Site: brandenburg
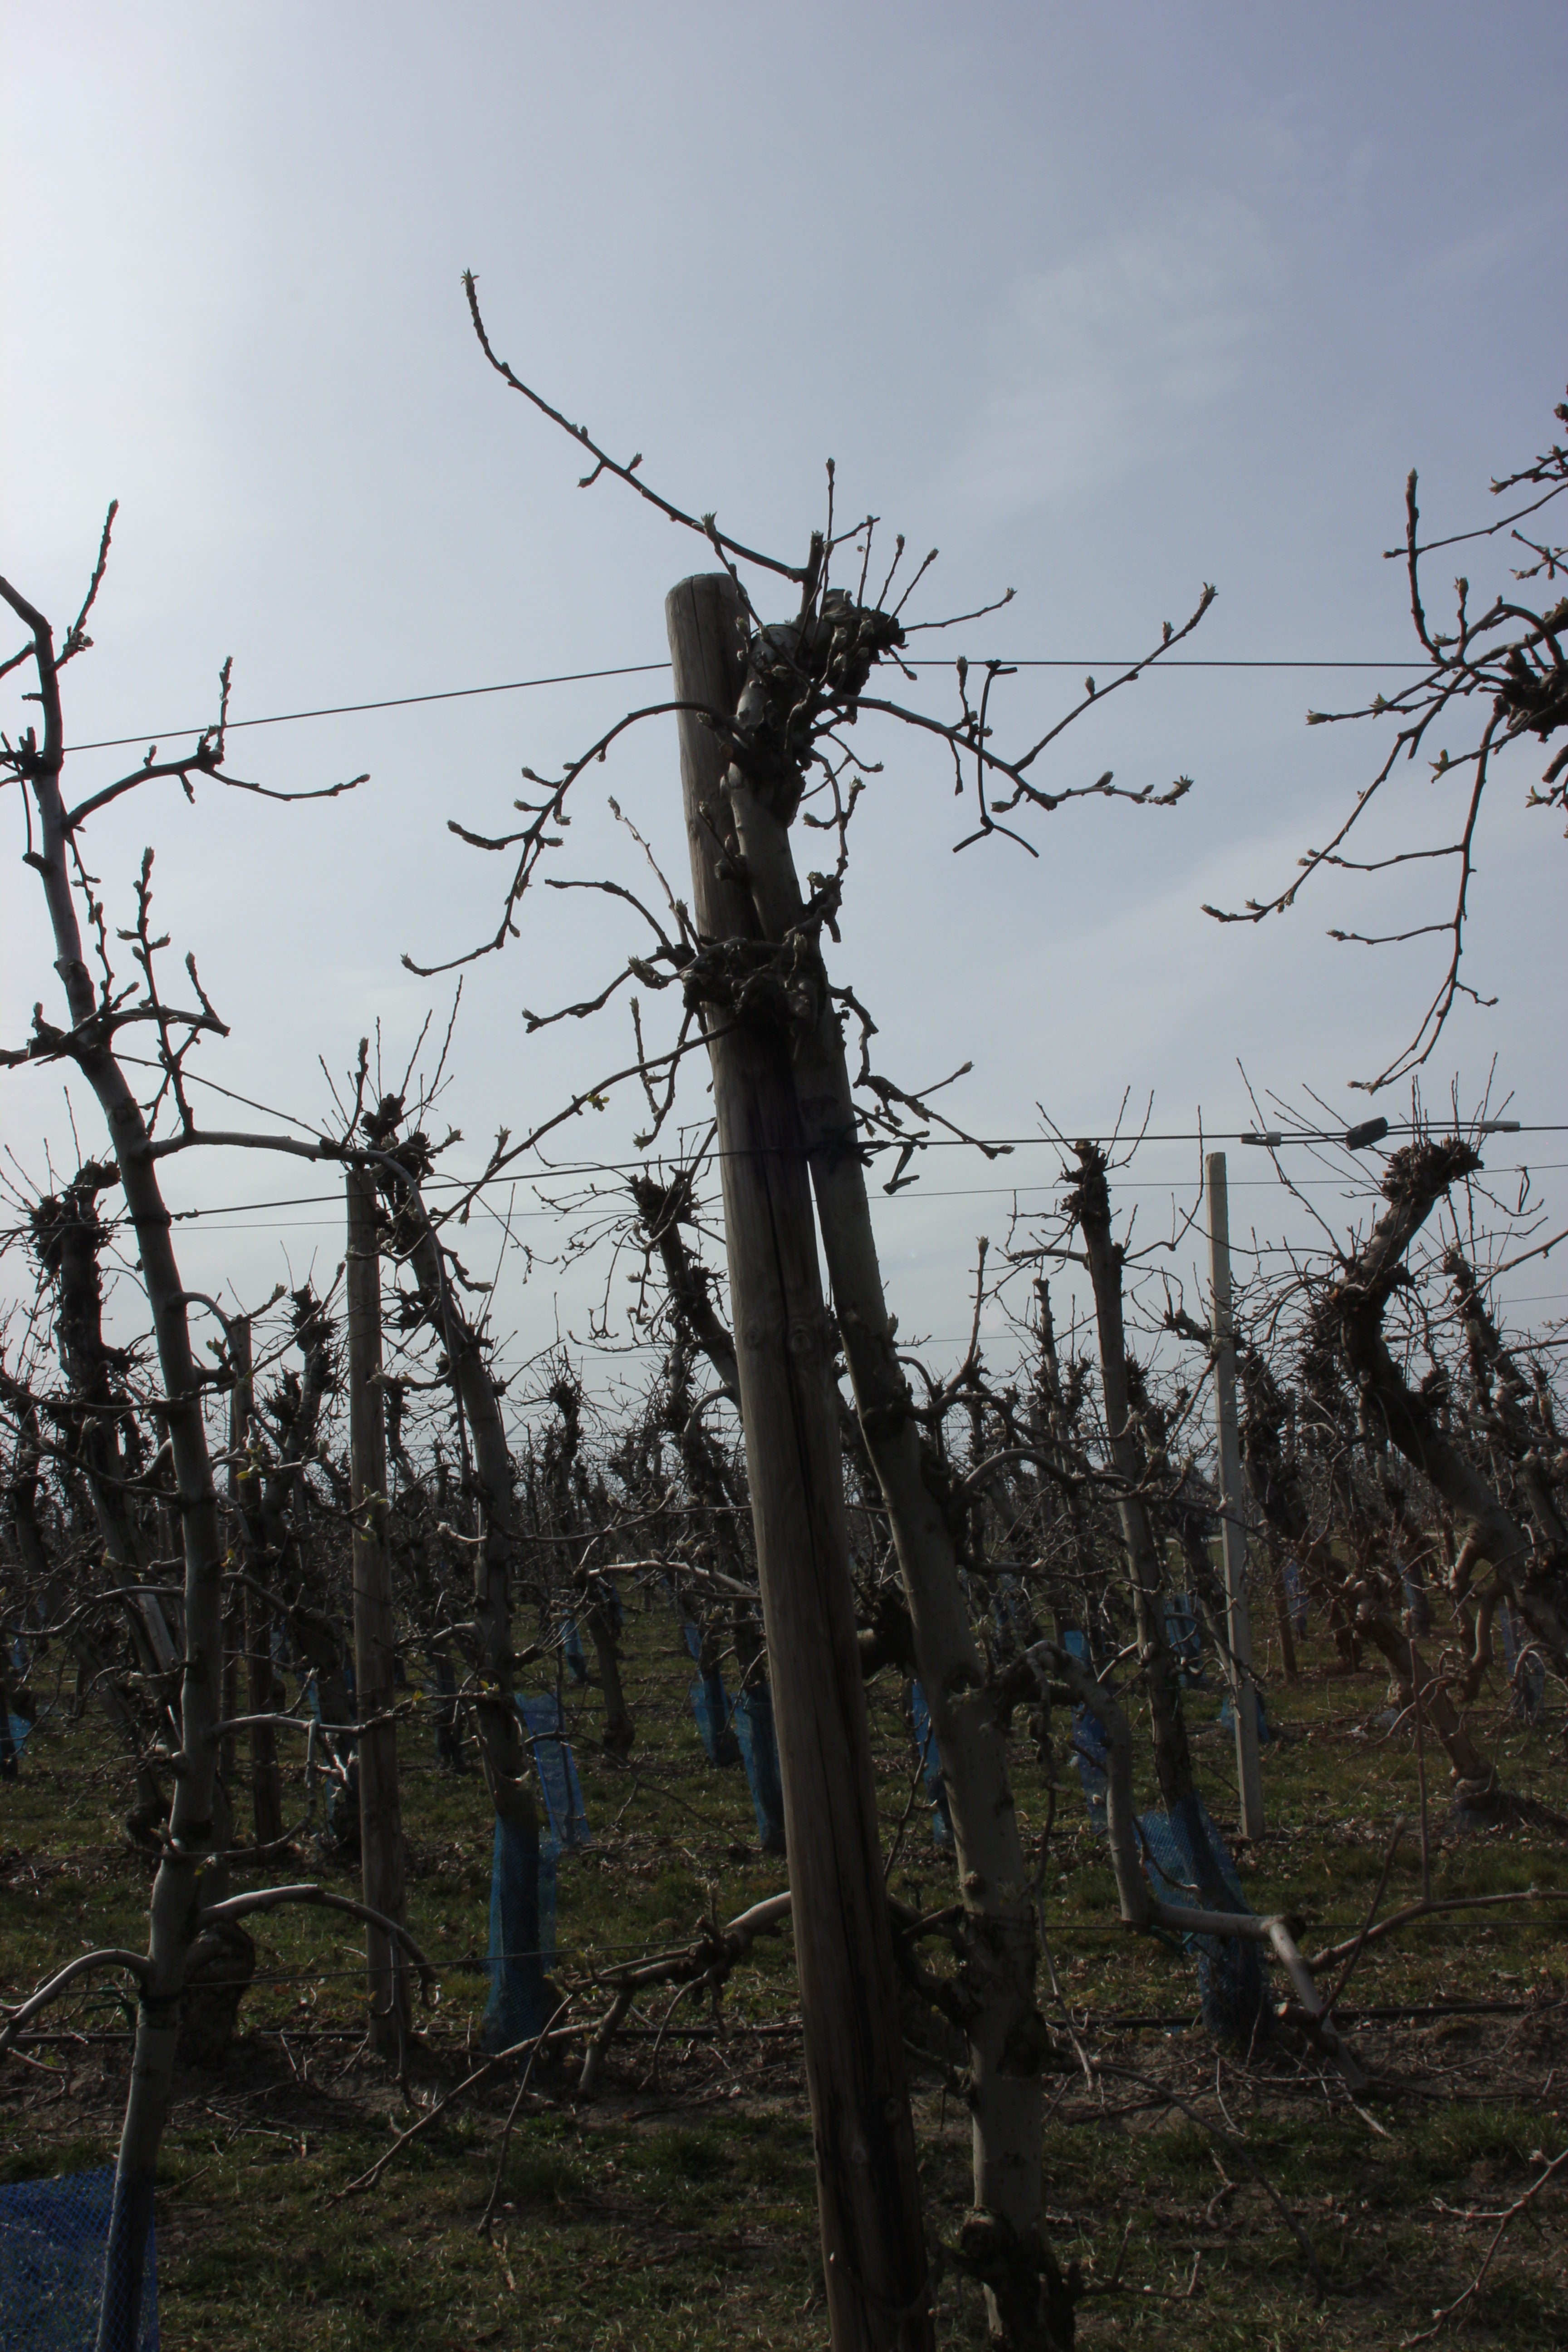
Growth stage (BBCH 54): Inflorescence emergence